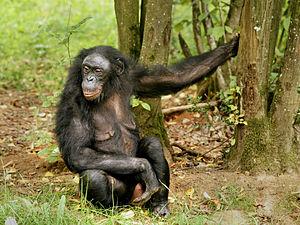
Voici la liste des primates par population.
La Vallée des Singes est un parc zoologique français situé à Romagne, dans la Vienne. Fondé par le Néerlandais Wim Mager en 1998, vingt-sept ans après avoir fondé le parc Apenheul, le parc présente aujourd'hui une grande diversité de primates sur des îles végétalisées que le visiteur traverse en circulant au milieu des singes et autres lémuriens.